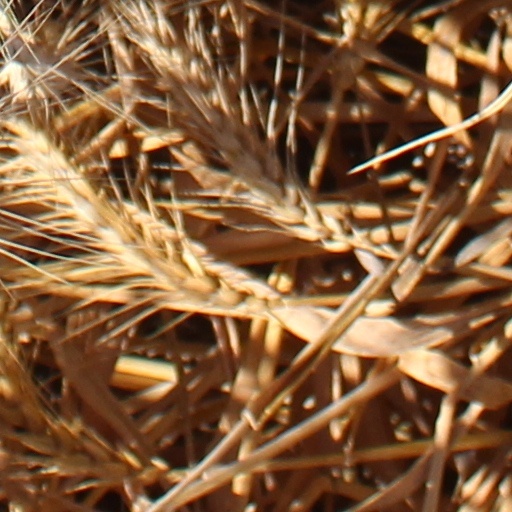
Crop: wheat